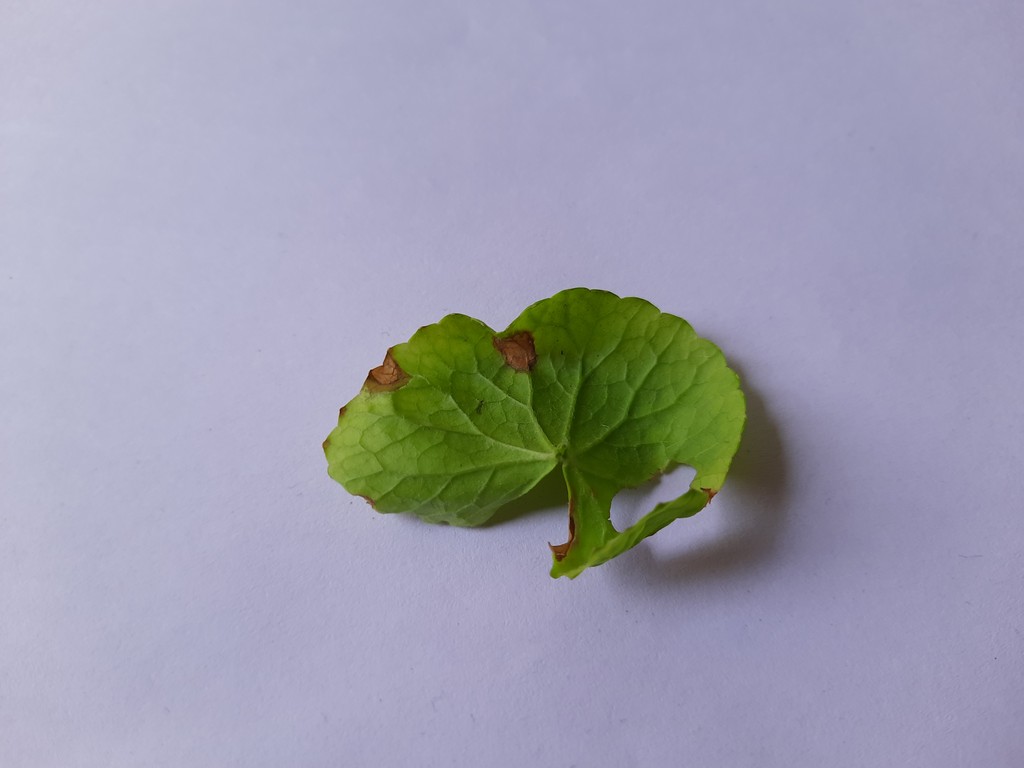
Label: Unhealthy